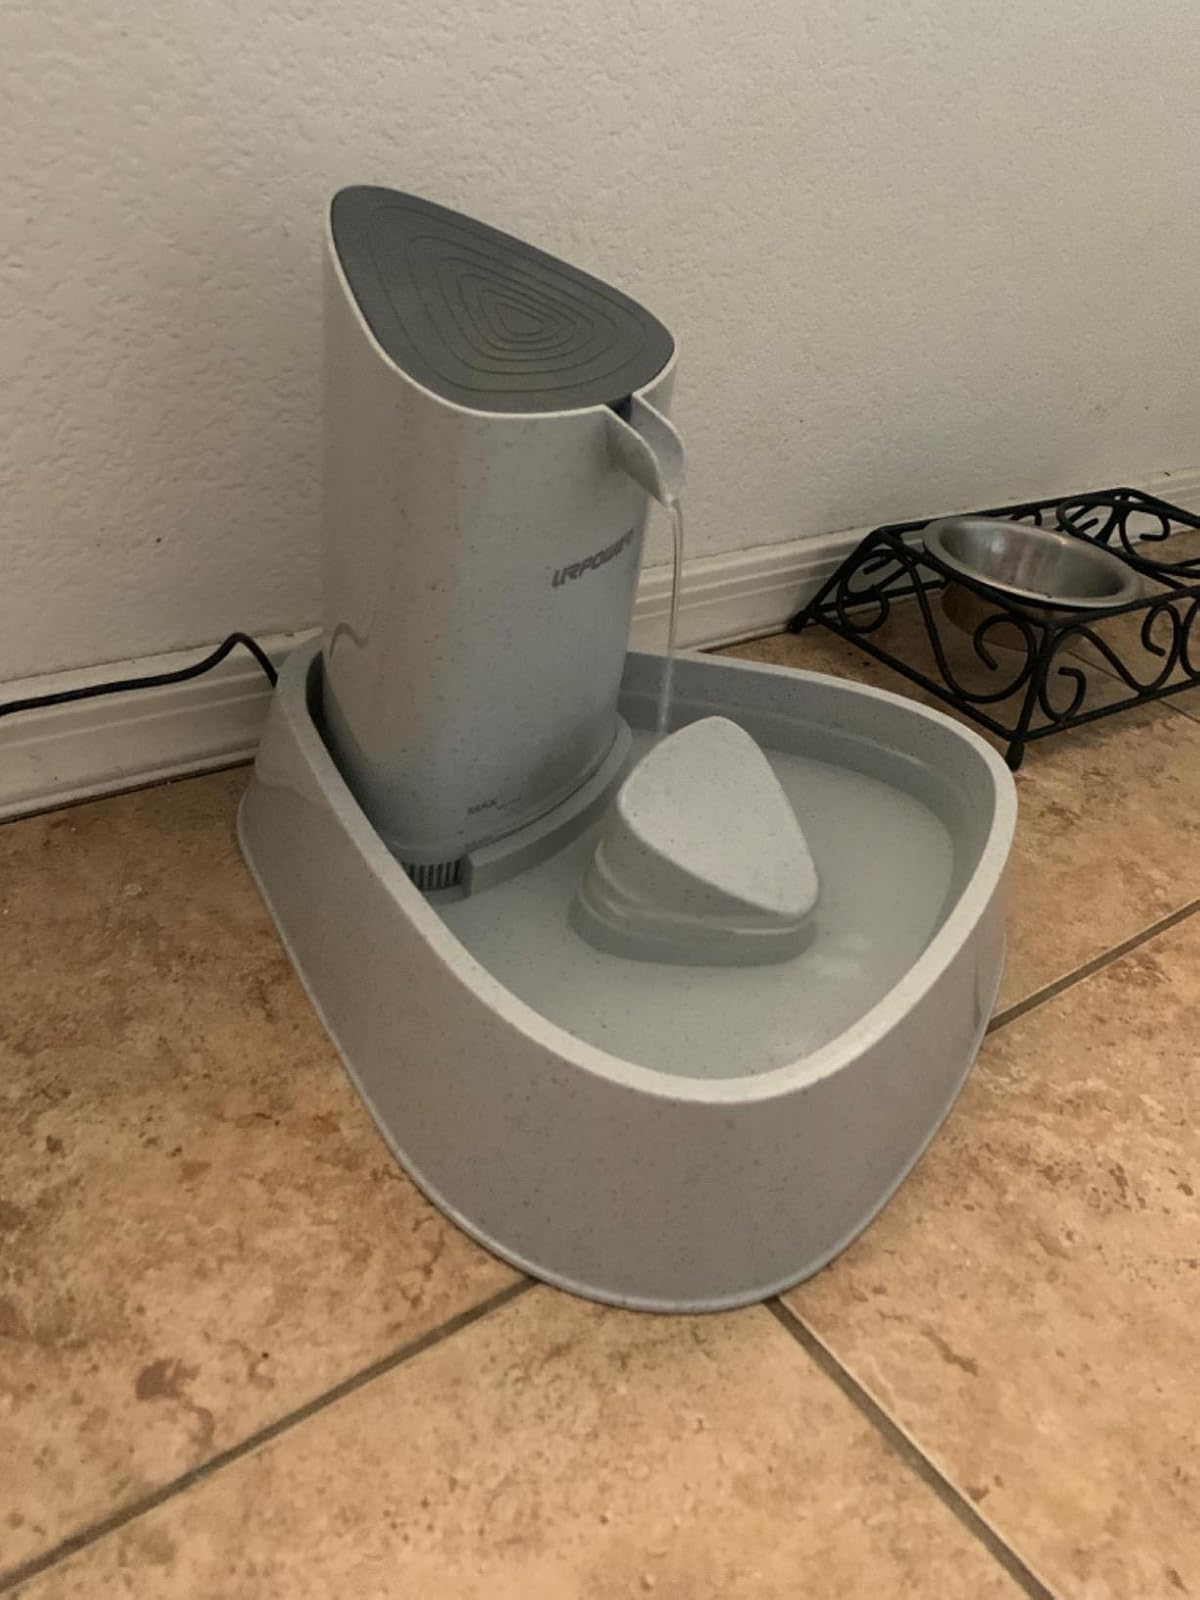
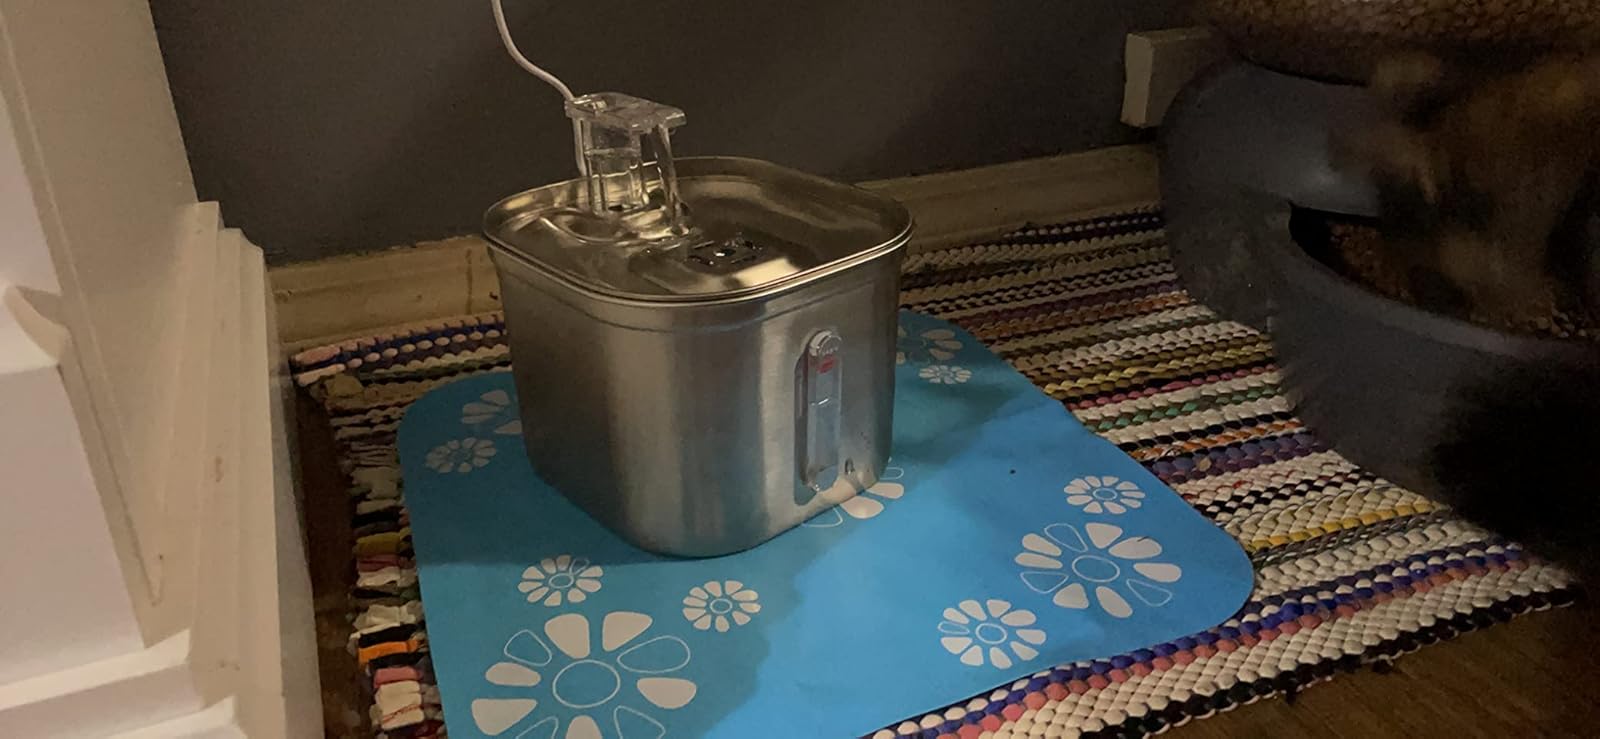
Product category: items_bowl
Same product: no